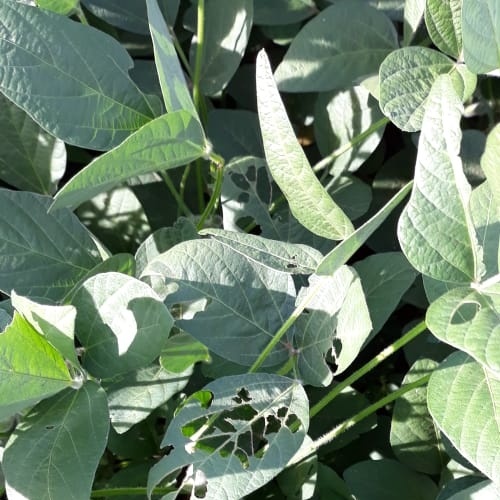
Label: Caterpillar